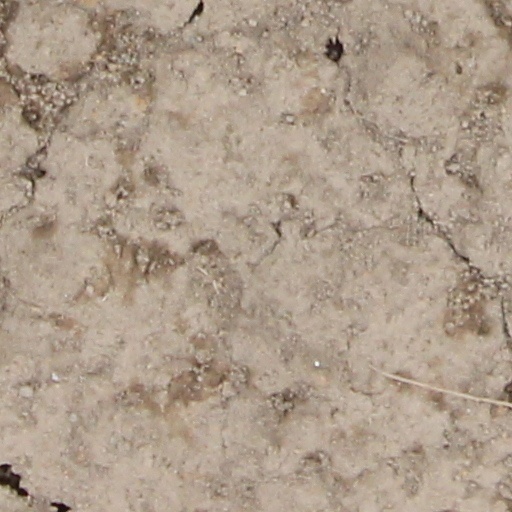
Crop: wheat